Tunceli Province

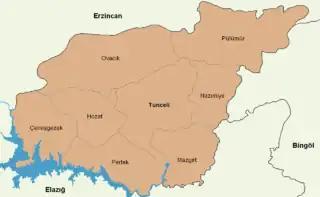
Districts of the province

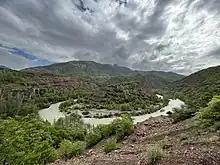
Munzur Valley National Park.

The adjacent provinces are Erzincan to the north and west, Elazığ to the south, and Bingöl to the east. The province covers an area of . Tunceli is traversed by the northeasterly line of equal latitude and longitude. Munzur Valley National Park in the Munzur Mountains is also located in the province. Karagöl Lake is one of the largest lakes in Tunceli province. Others are Lake Çinili and Lake Baraların.